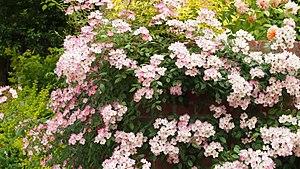
'Ballerina' est un cultivar de rosier-arbuste hybride diploïde de la famille des Rosa moschata obtenu en Angleterre par le révérend Pemberton et dont la création a été reprise après sa mort par Ann Bentall en 1937 en Angleterre. Ce rosier aux petites fleurs simples est célèbre dans de nombreux pays du monde et a donné d'autres variétés.